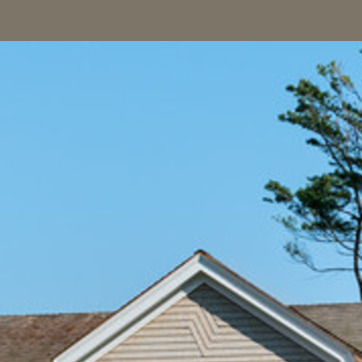
Material: sky